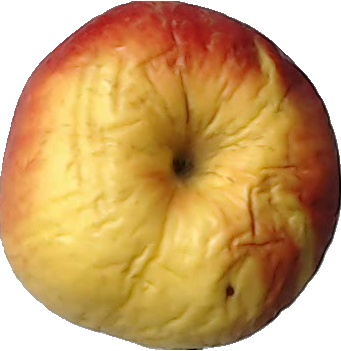
Label: apple_red_yellow_1